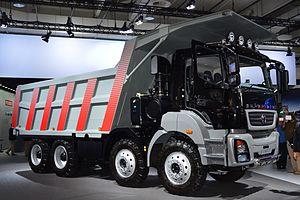
BharatBenz est une société indienne qui produit des véhicules industriels. Elle appartient au groupe Daimler AG. Le siège social est à Chennai en Inde.